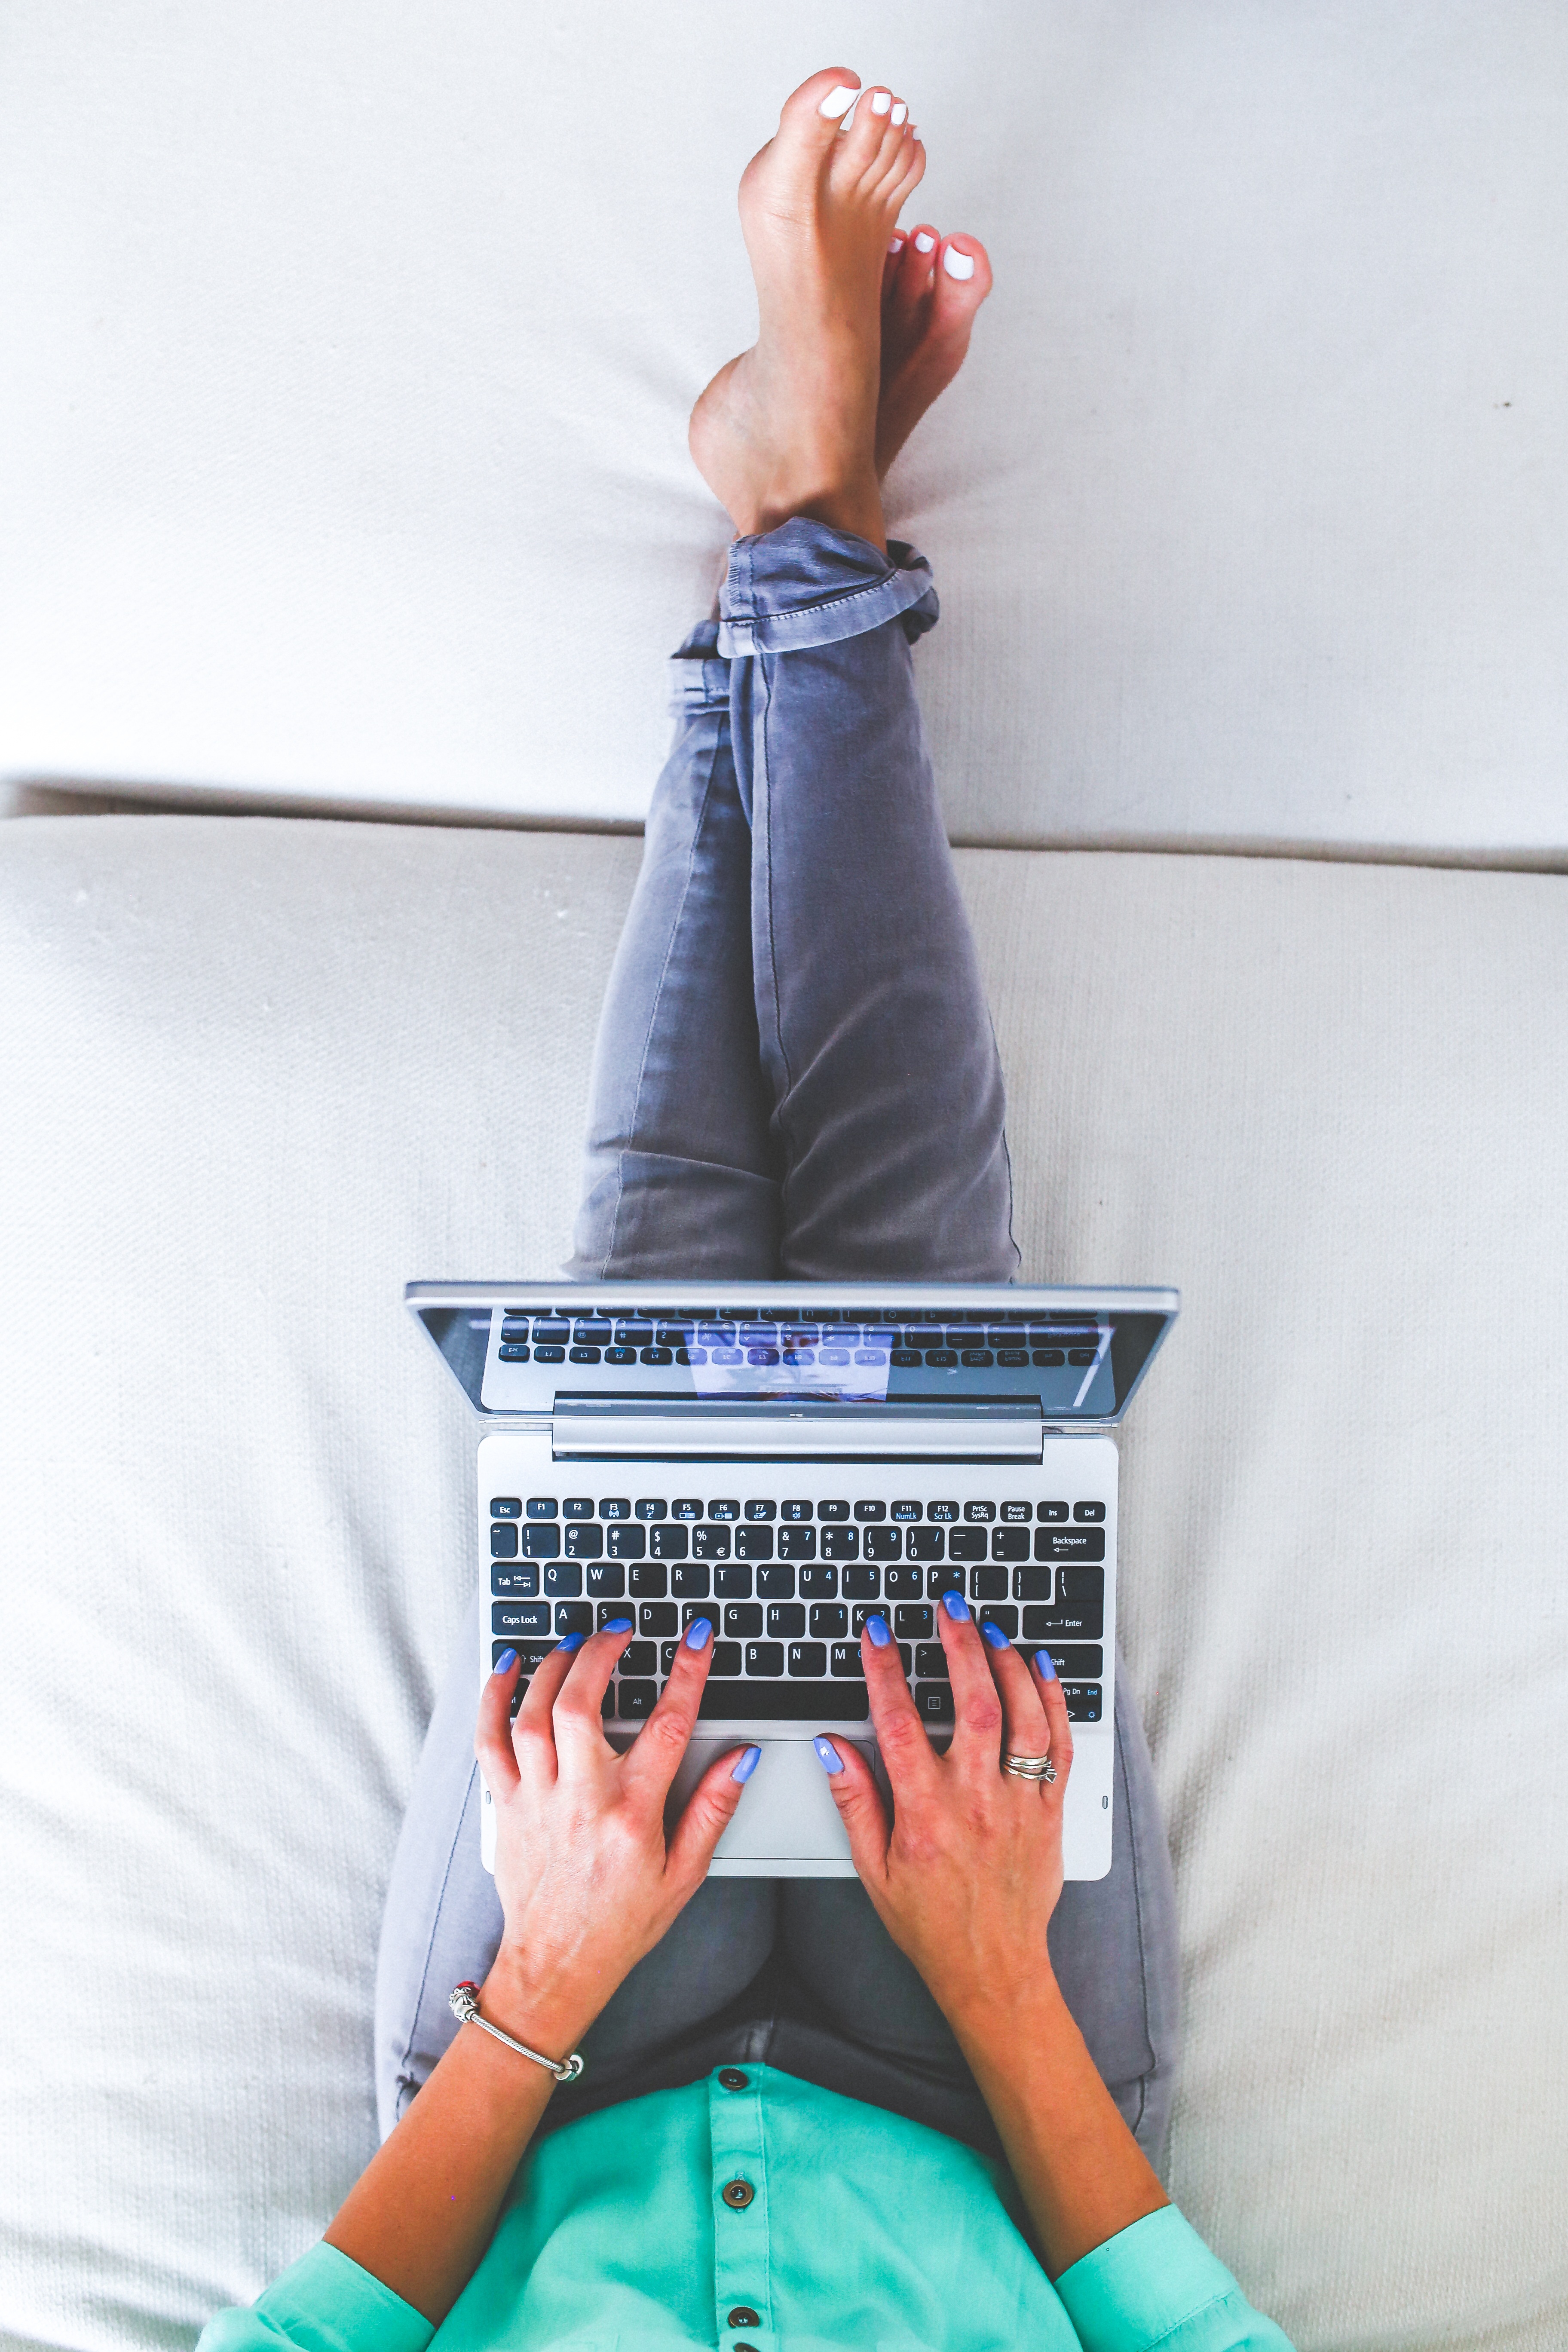
laptop, notebook, work, hand, typing, working, person, girl, woman, keyboard, technology, play, home, female, leg, young, finger, workspace, office, business, arm, human body, hands, homeoffice, legs, footwear, job, lying, workplace, officespace, sense, netbook